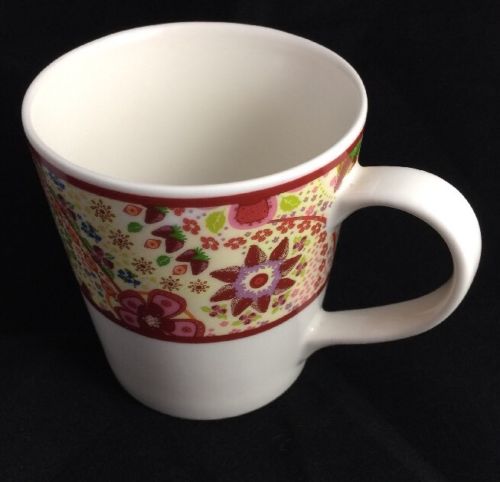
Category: mug